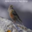
Label: bird